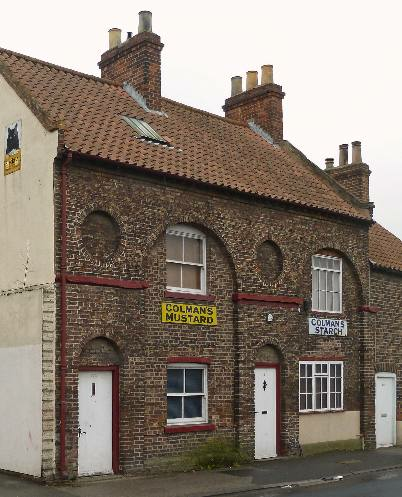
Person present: No